Hafez Abu Seada

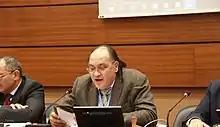
Hafez Abu Seada

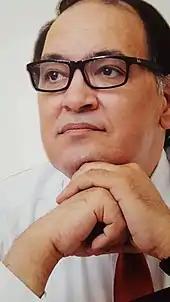
Hafez Abu Seada

Hafez Abu Seada (1965 – 26 November 2020) was an Egyptian politician, human rights activist, and Chairman of the Egyptian Organization for Human rights, Egypt's oldest human rights NGO, most known for his campaigns against torture and police brutality in Egypt. Abu Seada was also member of the National Council for Human Rights, Egypt's national human rights institution.